Lemuel P. Montgomery

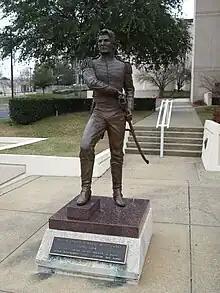
A statue of Major Montgomery at the Montgomery County courthouse.

Lemuel Purnell Montgomery ( 1786 – March 27, 1814) was an American military officer who fought in the Creek War. Montgomery was an attorney in Nashville, Tennessee, when the War of 1812 broke out, and was commissioned as a major of the 39th Infantry. He was killed in the Battle of Horseshoe Bend, at the conclusion of the Creek War, on March 27, 1814.